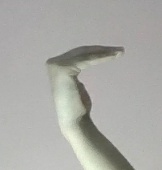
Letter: haa